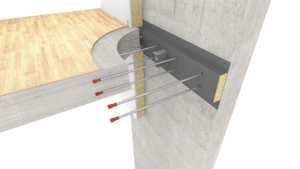
Un rupteur de pont thermique est un dispositif structurel d'isolation thermique spécialement conçu pour traiter les ponts thermiques principalement au niveau des jonctions dalle/façade ou dalle/balcon.